Axel Urup

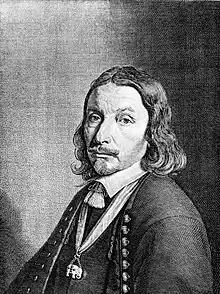
Axel Urup

Axel Urup (13 September 1601 – 15 March 1671) was a Danish military engineer and commander, "Rigsråd" and Supreme Court justice.